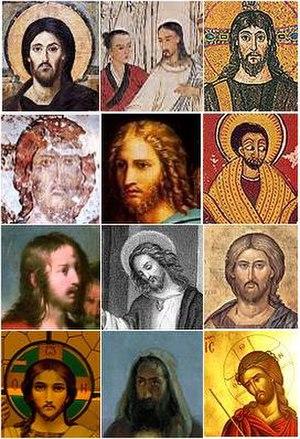
L'origine ethnique et l'apparence de Jésus sont débattues pour divers motifs depuis le début du christianisme, bien que le Nouveau Testament ne donne aucune description de l'aspect physique de Jésus avant sa mort et que son récit ne mentionne généralement pas de traits raciaux. Pourtant Jesus est né à Bethléem, en Cisjordanie. Les représentations de Jesus en blanc avec des traits européens et des cheveux lisses ne sont alors pas crédibles. Jesus serait donc oriental.